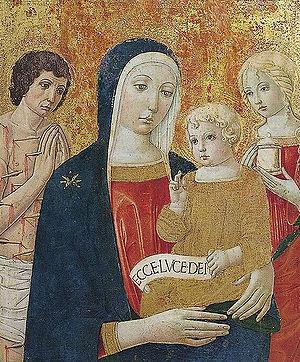
Saturnia est une frazione de Manciano, en Maremme grossetane, un ancien site étrusque, connu depuis la Rome antique par ses thermes en plein air.